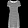
Label: Dress